Levi Leipheimer

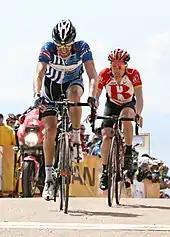
Leipheimer trails Rory Sutherland in 2011 Tour of California

He won his second consecutive SRAM Tour of the Gila in April. At the 2010 Tour de California Leipheimer finished in third place overall.